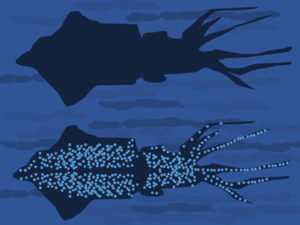
Le camouflage est une technique qui permet la dissimulation d'un animal ou d'un équipement, par une variété de méthodes dans le but de rester inaperçu. Cela comprend toutes les techniques retardant l'identification de l'objet, tel que le camouflage disruptif à haut contraste utilisé notamment sur les uniformes militaires.
La contre-illumination est une forme de camouflage actif utilisée par des animaux et des prototypes militaires qui leur permettent de se confondre avec leurs arrière-plans, à la fois en termes de luminosité et de longueur d'onde.